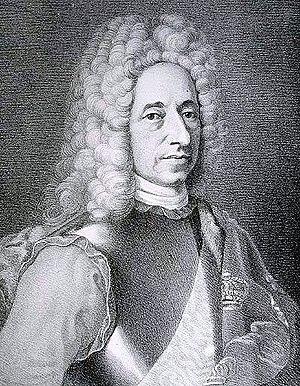
Antonio Lucio Vivaldi [anˈtɔːnjo ˈluːtʃo viˈvaldi], né le 4 mars 1678 à Venise et mort le 28 juillet 1741 à Vienne, est un violoniste et compositeur de musique classique italien. Il était également prêtre de l'Église catholique.
La liste des monarques de l'Islande réunit les différents rois ayant régné sur l'Islande entre 1262, date d'union du pays avec la Norvège, et 1944, date de la fin de l'union avec le Danemark et de la proclamation de la république.